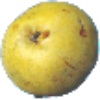
Label: Pear Monster 1